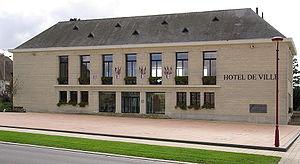
' hôtel de ville de Villers-Bocage.
Villers-Bocage est une commune française, située dans le département du Calvados en région Normandie, peuplée de 3 108 habitants.